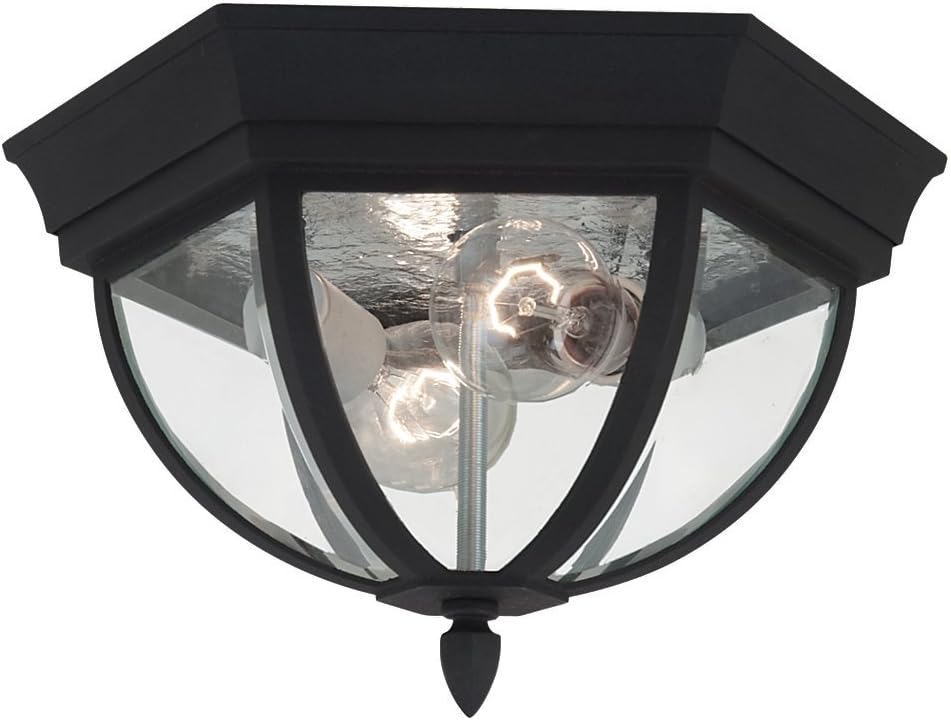
Sea Gull Lighting 78136-12 Wynfield Two-Light Outdoor Ceiling Flush Mount Hanging Modern Light Fixture, Black Finish
Category: Tools & Home Improvement
The Sea Gull Lighting Wynfield two light outdoor ceiling fixture in black creates a warm and inviting welcome presentation for your home's exterior. The Wynfield collection by Sea Gull Lighting complements classical home designs with its soft curves and colonial accents. A Black Powdercoat finish over a durable cast aluminum body adds dependable quality to an enduring style. Either Frosted glass or Clear Beveled glass give the fixtures distinct appeal. The assortment includes small, medium and large one-light outdoor wall lanterns, a two-light outdoor wall lantern, a two-light, outdoor post lantern and a two-light outdoor ceiling flush mount. The fixtures with Frosted glass are also available in an ENERGY STAR-qualified LED version, and the one-light fixtures with Clear Beveled glass can easily convert to LED by purchasing LED replacement lamps sold separately.Power Type: Hardwired
Features: Package Height : 26.162 Cm | Package Length : 36.068 Cm | Package Width : 34.544 Cm | Product Type : Light Fixture | Country Of Origin : China | Timeless Style: Decorative Black Finish To Accent And Brighten Your Room. Here At Sea Gull Lighting, We Pride Ourselves On The Attention And Care That Goes Into Each And Every Design Of The Products We Produce.